Anton Colijn

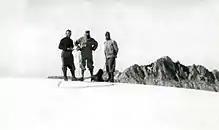
Anton Colijn, Frits Wissel and Jean Jacques Dozy during the Carstensz expedition (1936)

Antonie Hendrikus Colijn (13 April 1894 in Ambarawa – 11 March 1945 in Muntok) was a Dutch amateur mountaineer who in 1936 led the Carstensz Expedition, being the first to climb the Carstenszgebergte in New Guinea.